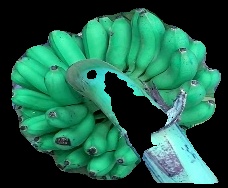
Variety: rasbale
Grade: grade1